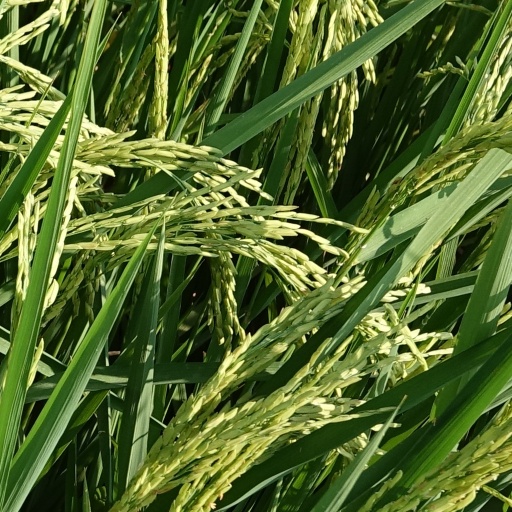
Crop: rice